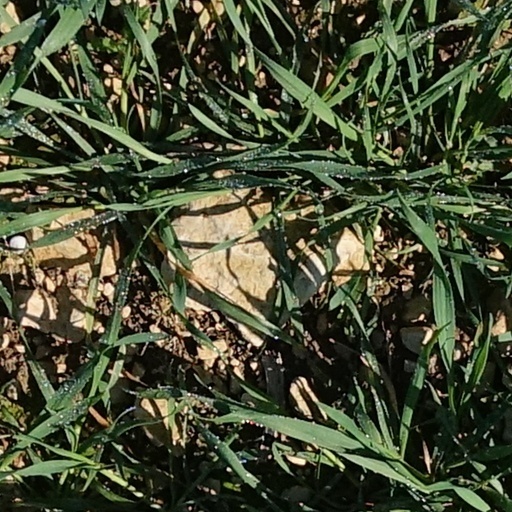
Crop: wheat